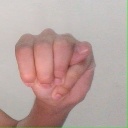
अक्षर: म